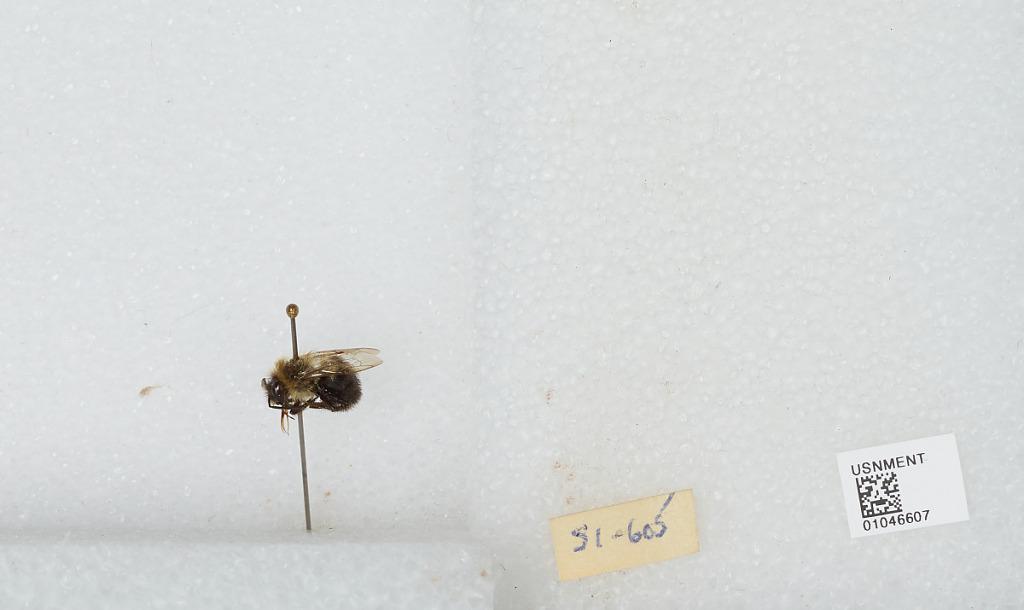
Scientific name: Bombus sp.